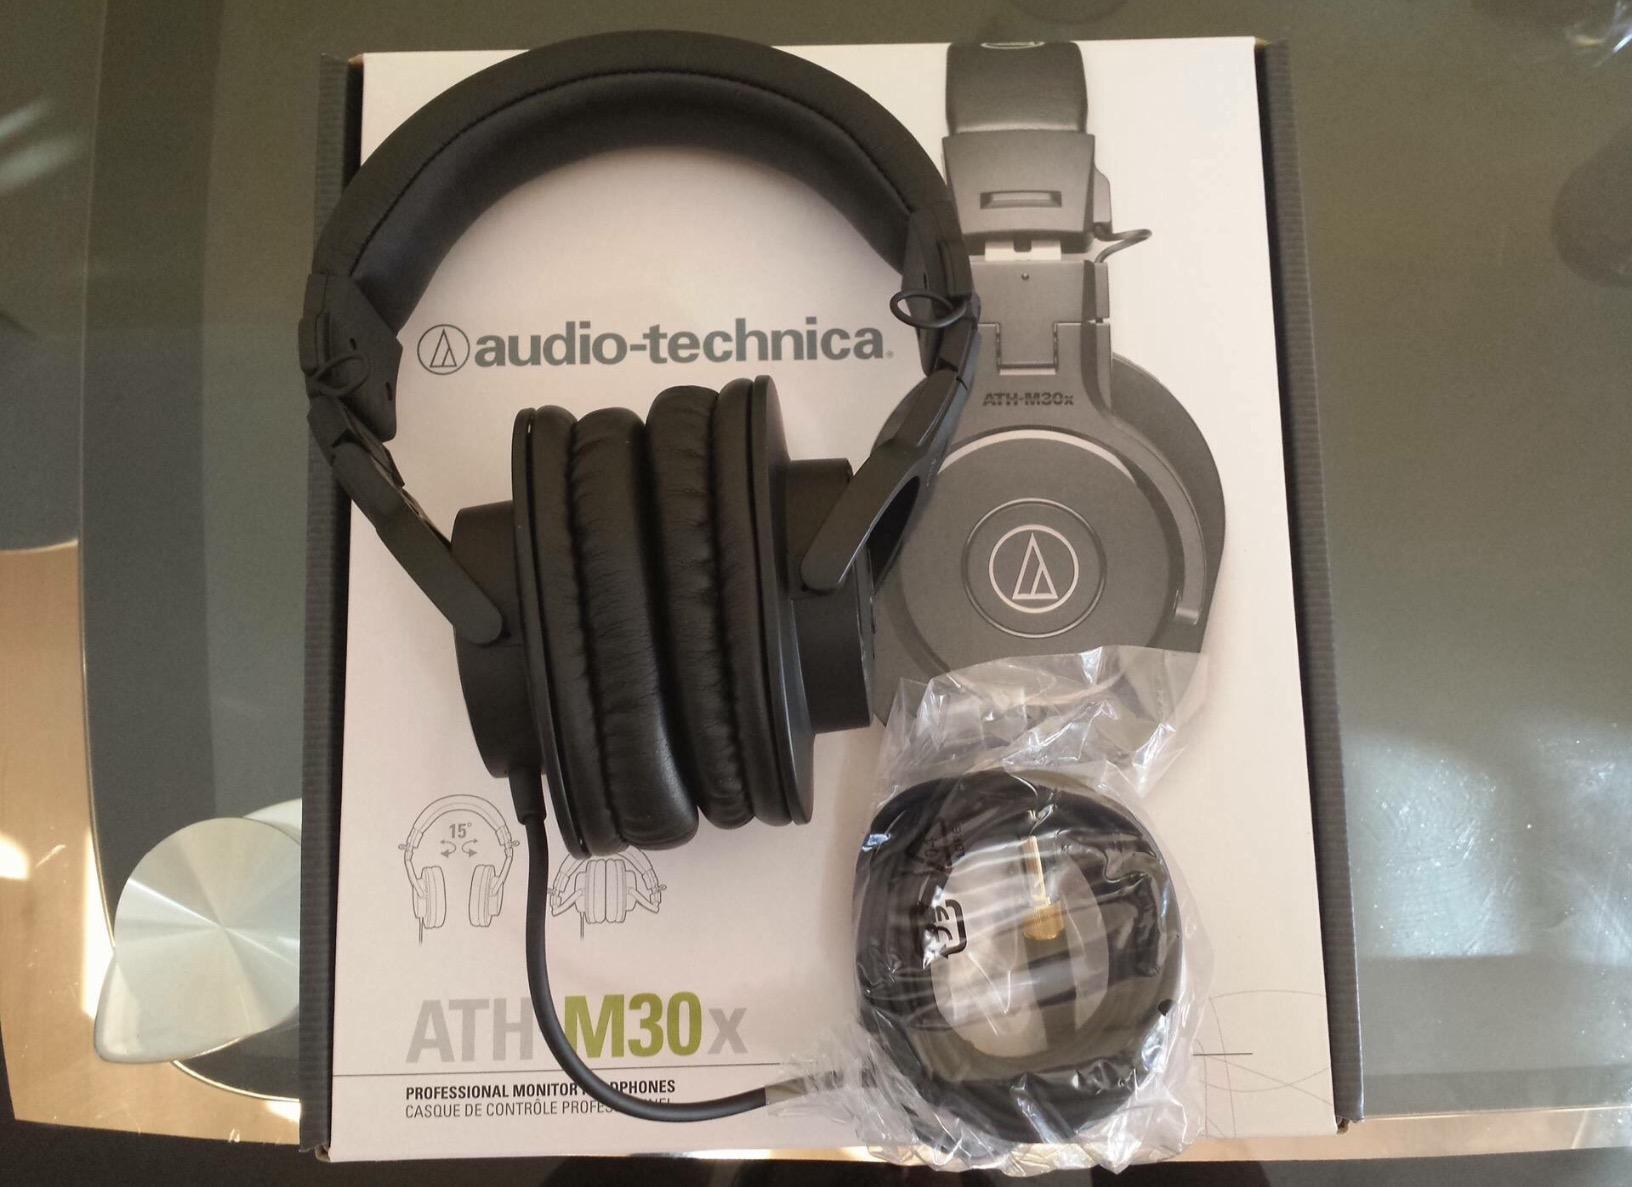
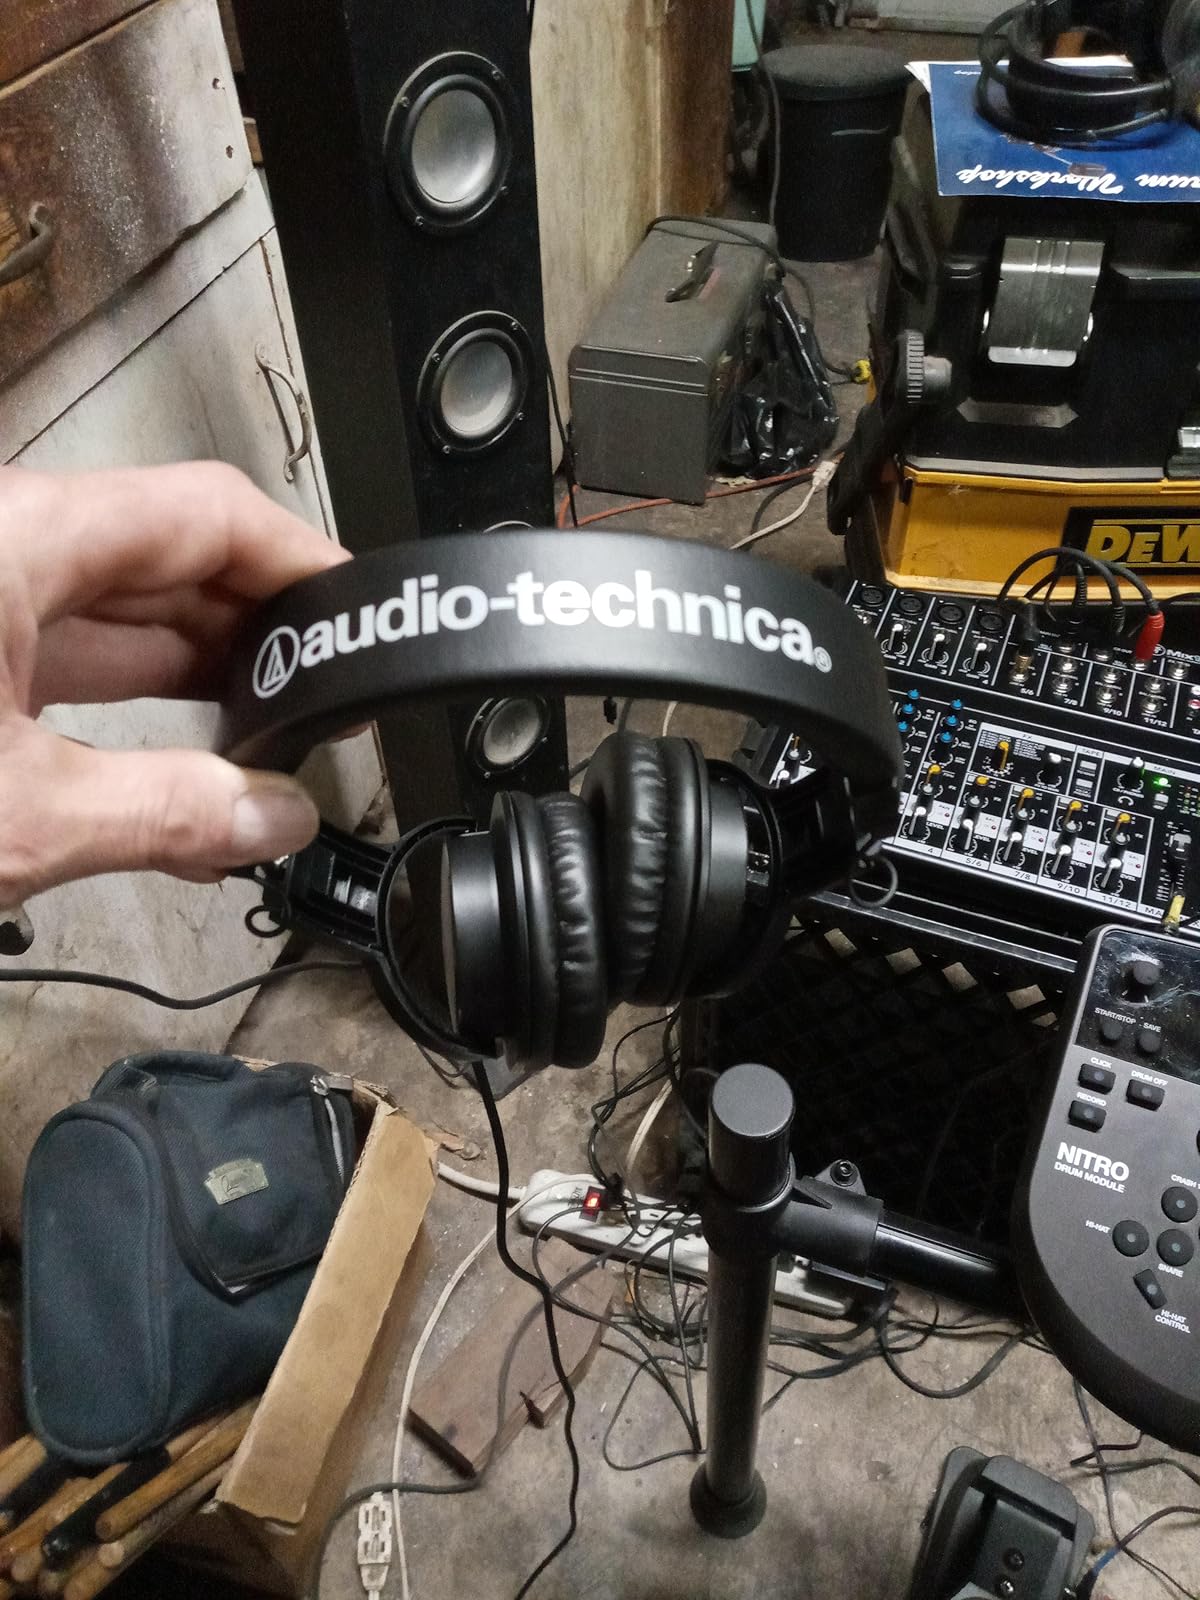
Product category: headphones
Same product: no